Catherine Charlotte De la Gardie

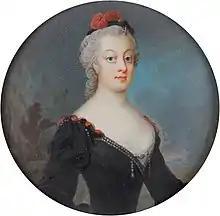
Arenius, Catharina Charlotta Taube

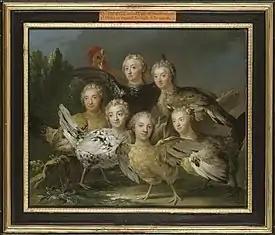
The ´Hen Picturé' by Johan Pasch and Johan Henrik Scheffel from 1747, featuring six maids-of-honor to crown princess Louisa Ulrika: Ernestine von Griesheim, Henrica Juliana von Liewen, Charlotta Sparre, Ulrika Strömfelt, Agneta Strömfelt och Cathérine Charlotte Taube.

Countess Catherine Charlotte De la Gardie (née Catharina Charlotta Taube; 5 April 1723 – 24 March 1763), also known as Catherine Charlotte de La Gardie, was a Swedish countess and courtier. She is famed for her support of the smallpox vaccination in Sweden, and for stopping the last witch trial in her country.